Péter Eckstein-Kovács

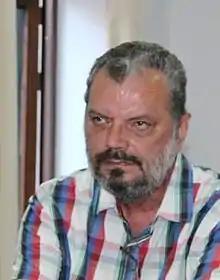
Péter Eckstein-Kovács (photo by László Horváth)

He was born to ethnic Hungarian parents in Cluj and studied law at the city's Babeş-Bolyai University from 1975 to 1980. From 1980 to 1981, he was a legal adviser in Miercurea-Ciuc, and since 1981 he has worked as a lawyer there and in Cluj-Napoca. He states that he was not a member of the Romanian Communist Party and did not collaborate with the Securitate.